Sergio Franchi

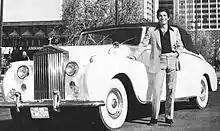
Sergio Franchi's restored 1955 Rolls-Royce

Franchi's February 1964 appearance at the Sahara Hotel in Las Vegas attracted the attention of "Time" magazine, as his performance garnered more attention and popularity than that of the star performer, including getting "standing ovations and multiple encores." Franchi's singing, dancing, and comedy, were then prominently featured on six television specials. Franchi made a noteworthy appearance at the "35th Annual Chicagoland Music Festival" in August 1964, as well as starring in a performance at the Cocoanut Grove, as well as doing other events. While at Cocoanut Grove, he recorded his "Sergio Franchi - Live! at The Cocoanut Grove" album.